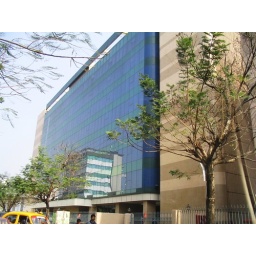
The TCS office building in Nabadiganta Township (Salt lake Sector V).Photo by Apai and Guddi.